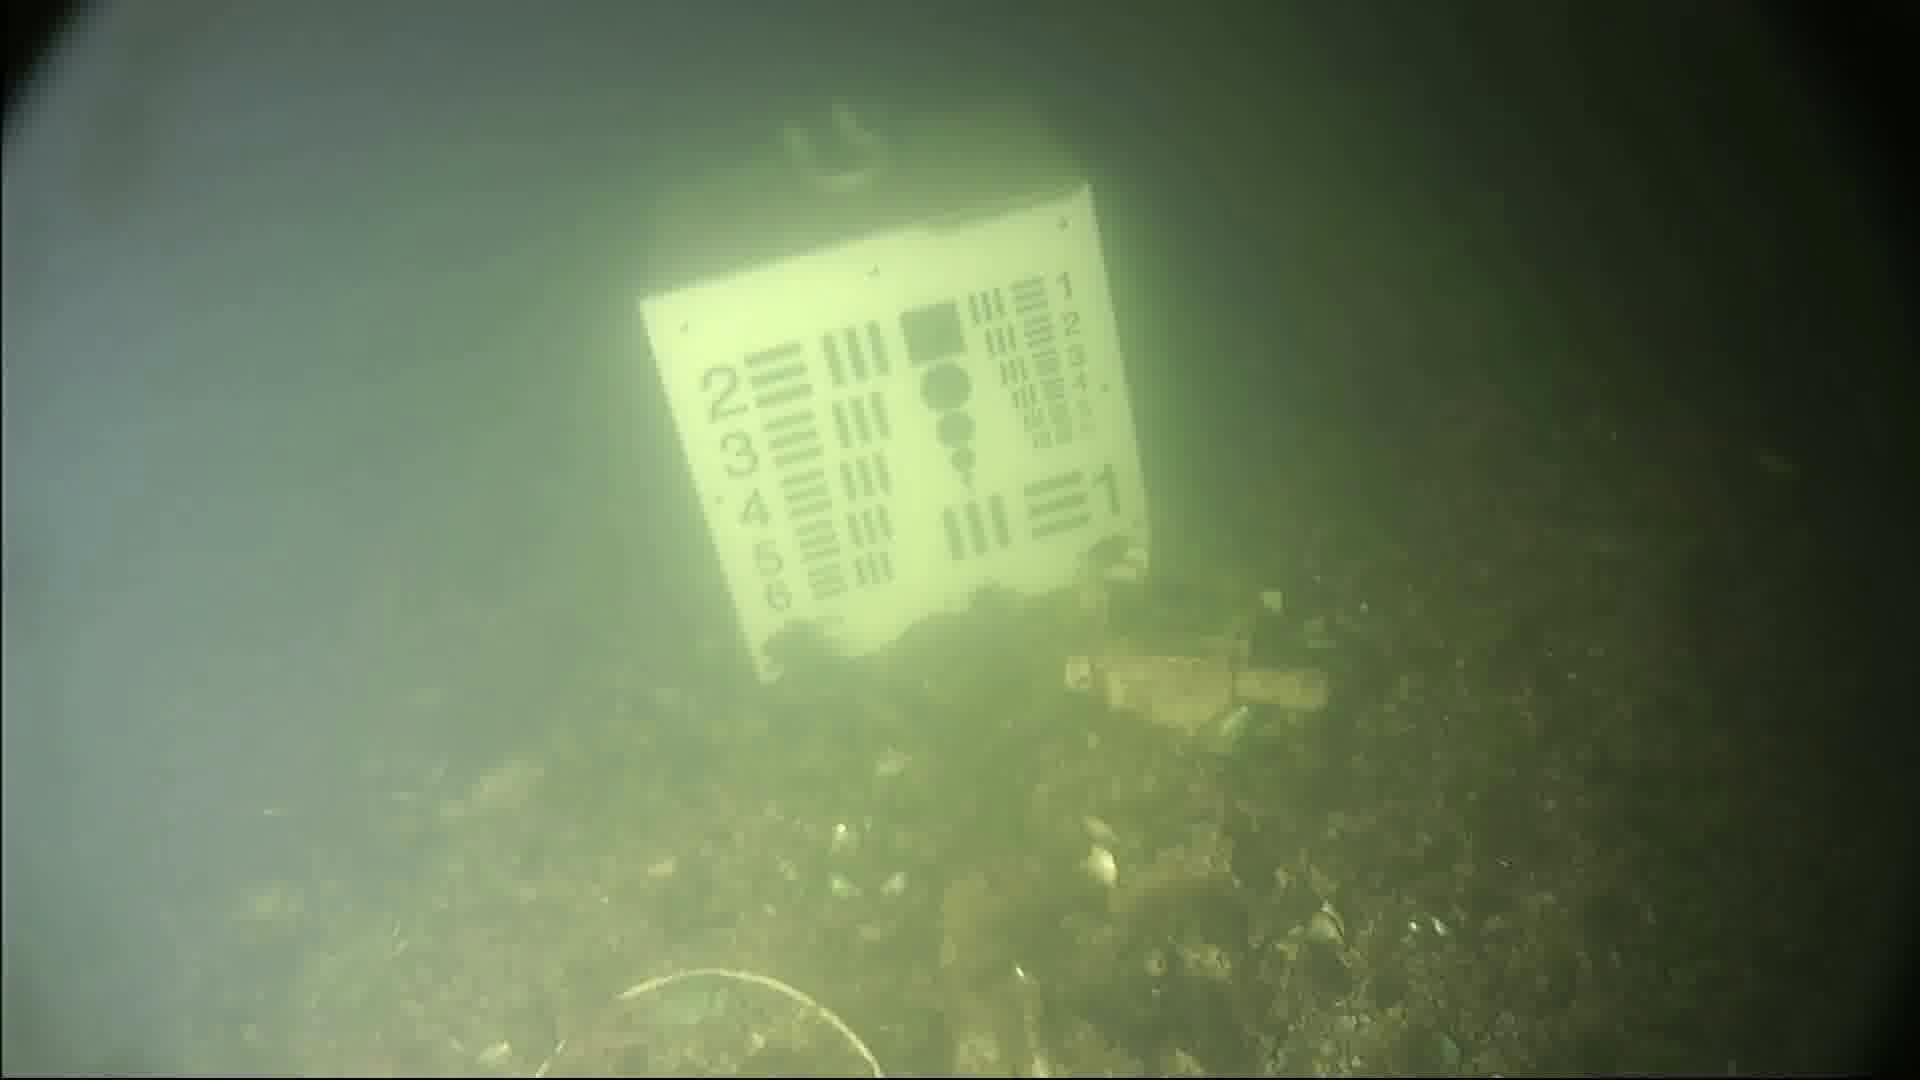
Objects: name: starfish
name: crab